Siam BTS station

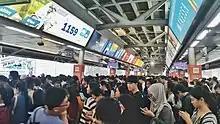
Crowded people on Siam BTS station on the rush hour in Bangkok, Thailand

Siam station is one of four BTS stations utilising an island platform, the other being Samrong, Wat Phra Sri Mahathat and Ha Yaek Lat Phrao, and is the only station on the Silom line to feature an island platform. At Siam, this is to facilitate transfer between lines. The upper level allows transfer between trains heading to Khu Khot and the National Stadium. The lower interchange level allows transfers between trains heading to Bang Wa and Kheha.